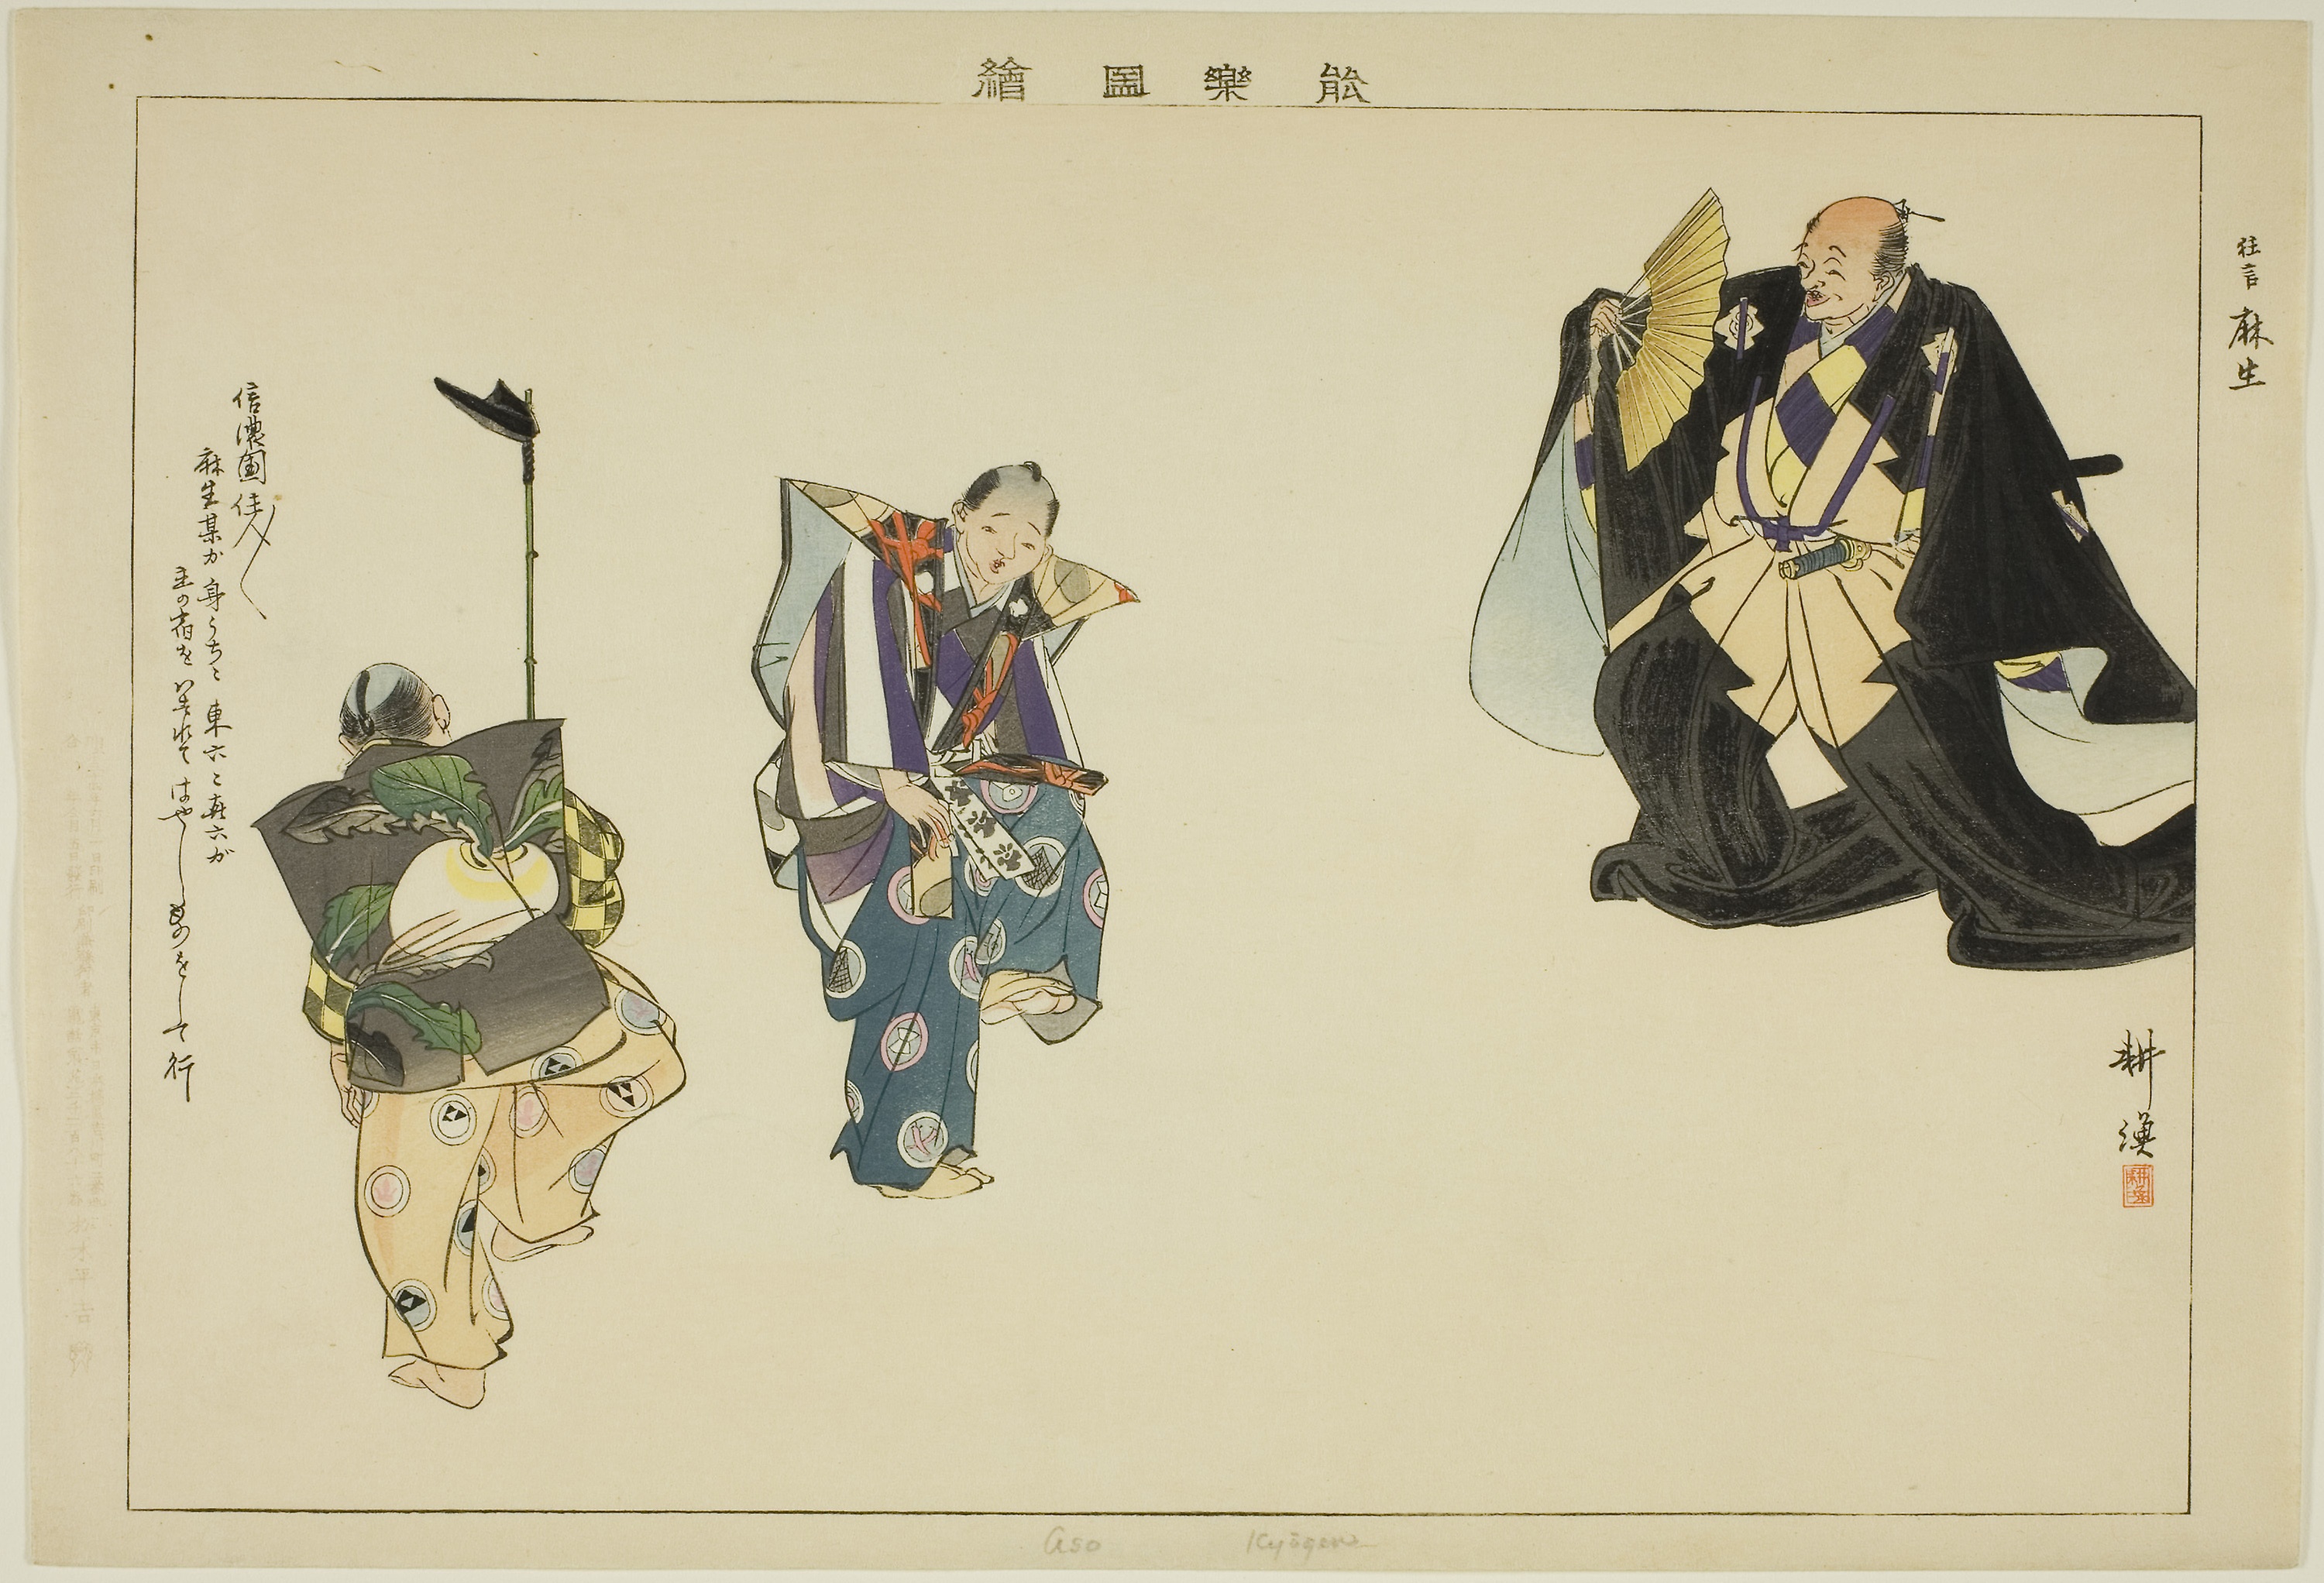
military uniform, uniform, illustration, art, costume design, design, infantry, soldier, military organization, military person, Non commissioned officer, military officer, pattern, fashion illustration, painting